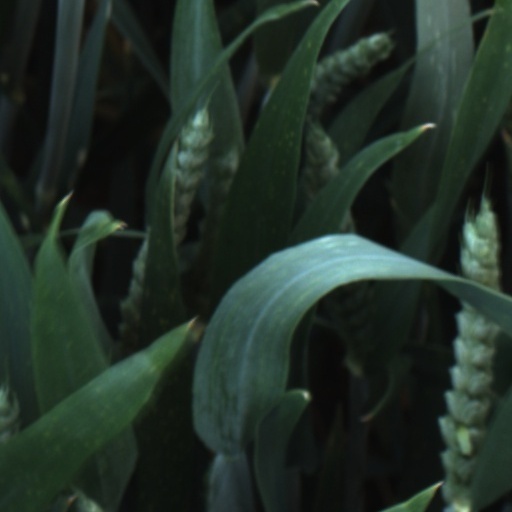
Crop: wheat